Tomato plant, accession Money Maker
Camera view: vertical (180 deg); turntable rotation: 0 degrees
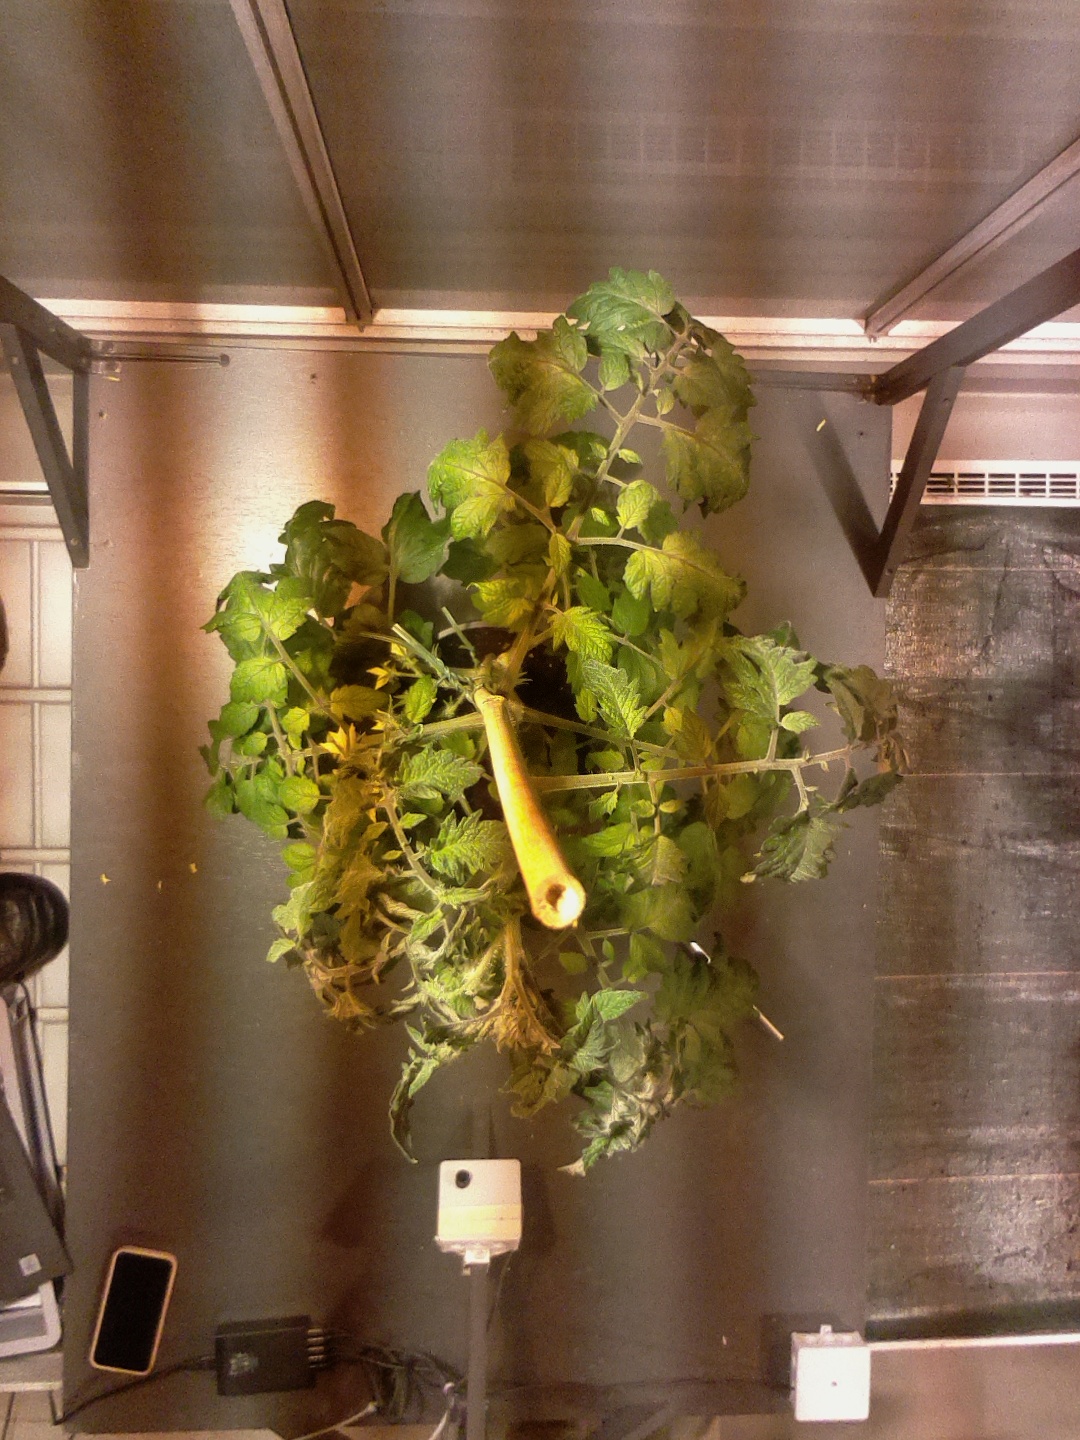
BBCH growth stage 69: End of flowering, 90%-100% of flowers open, more petals falling